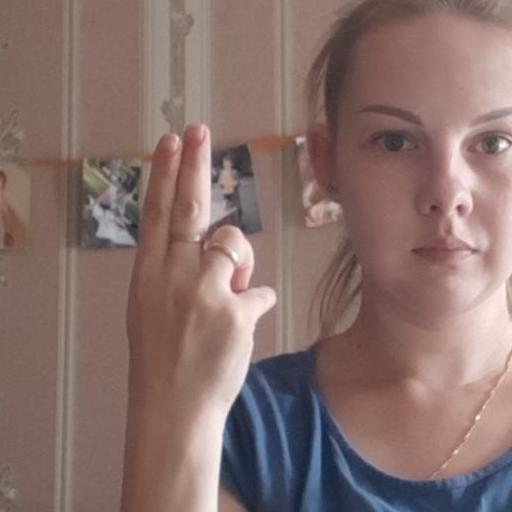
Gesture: two_up_inverted